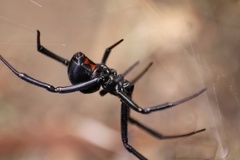
Species: Lactrodectus_hesperus